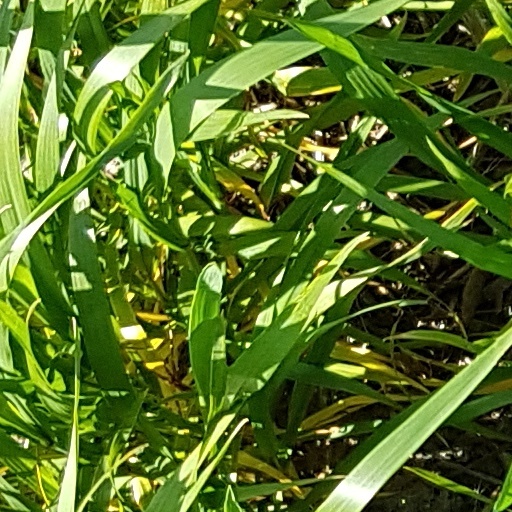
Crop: wheat